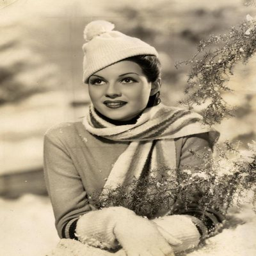
original sepia - toned still photographs of actor - an early look of a true movie star .